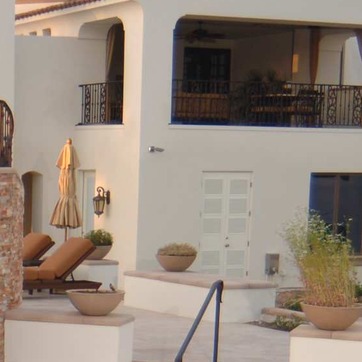
Material: painted